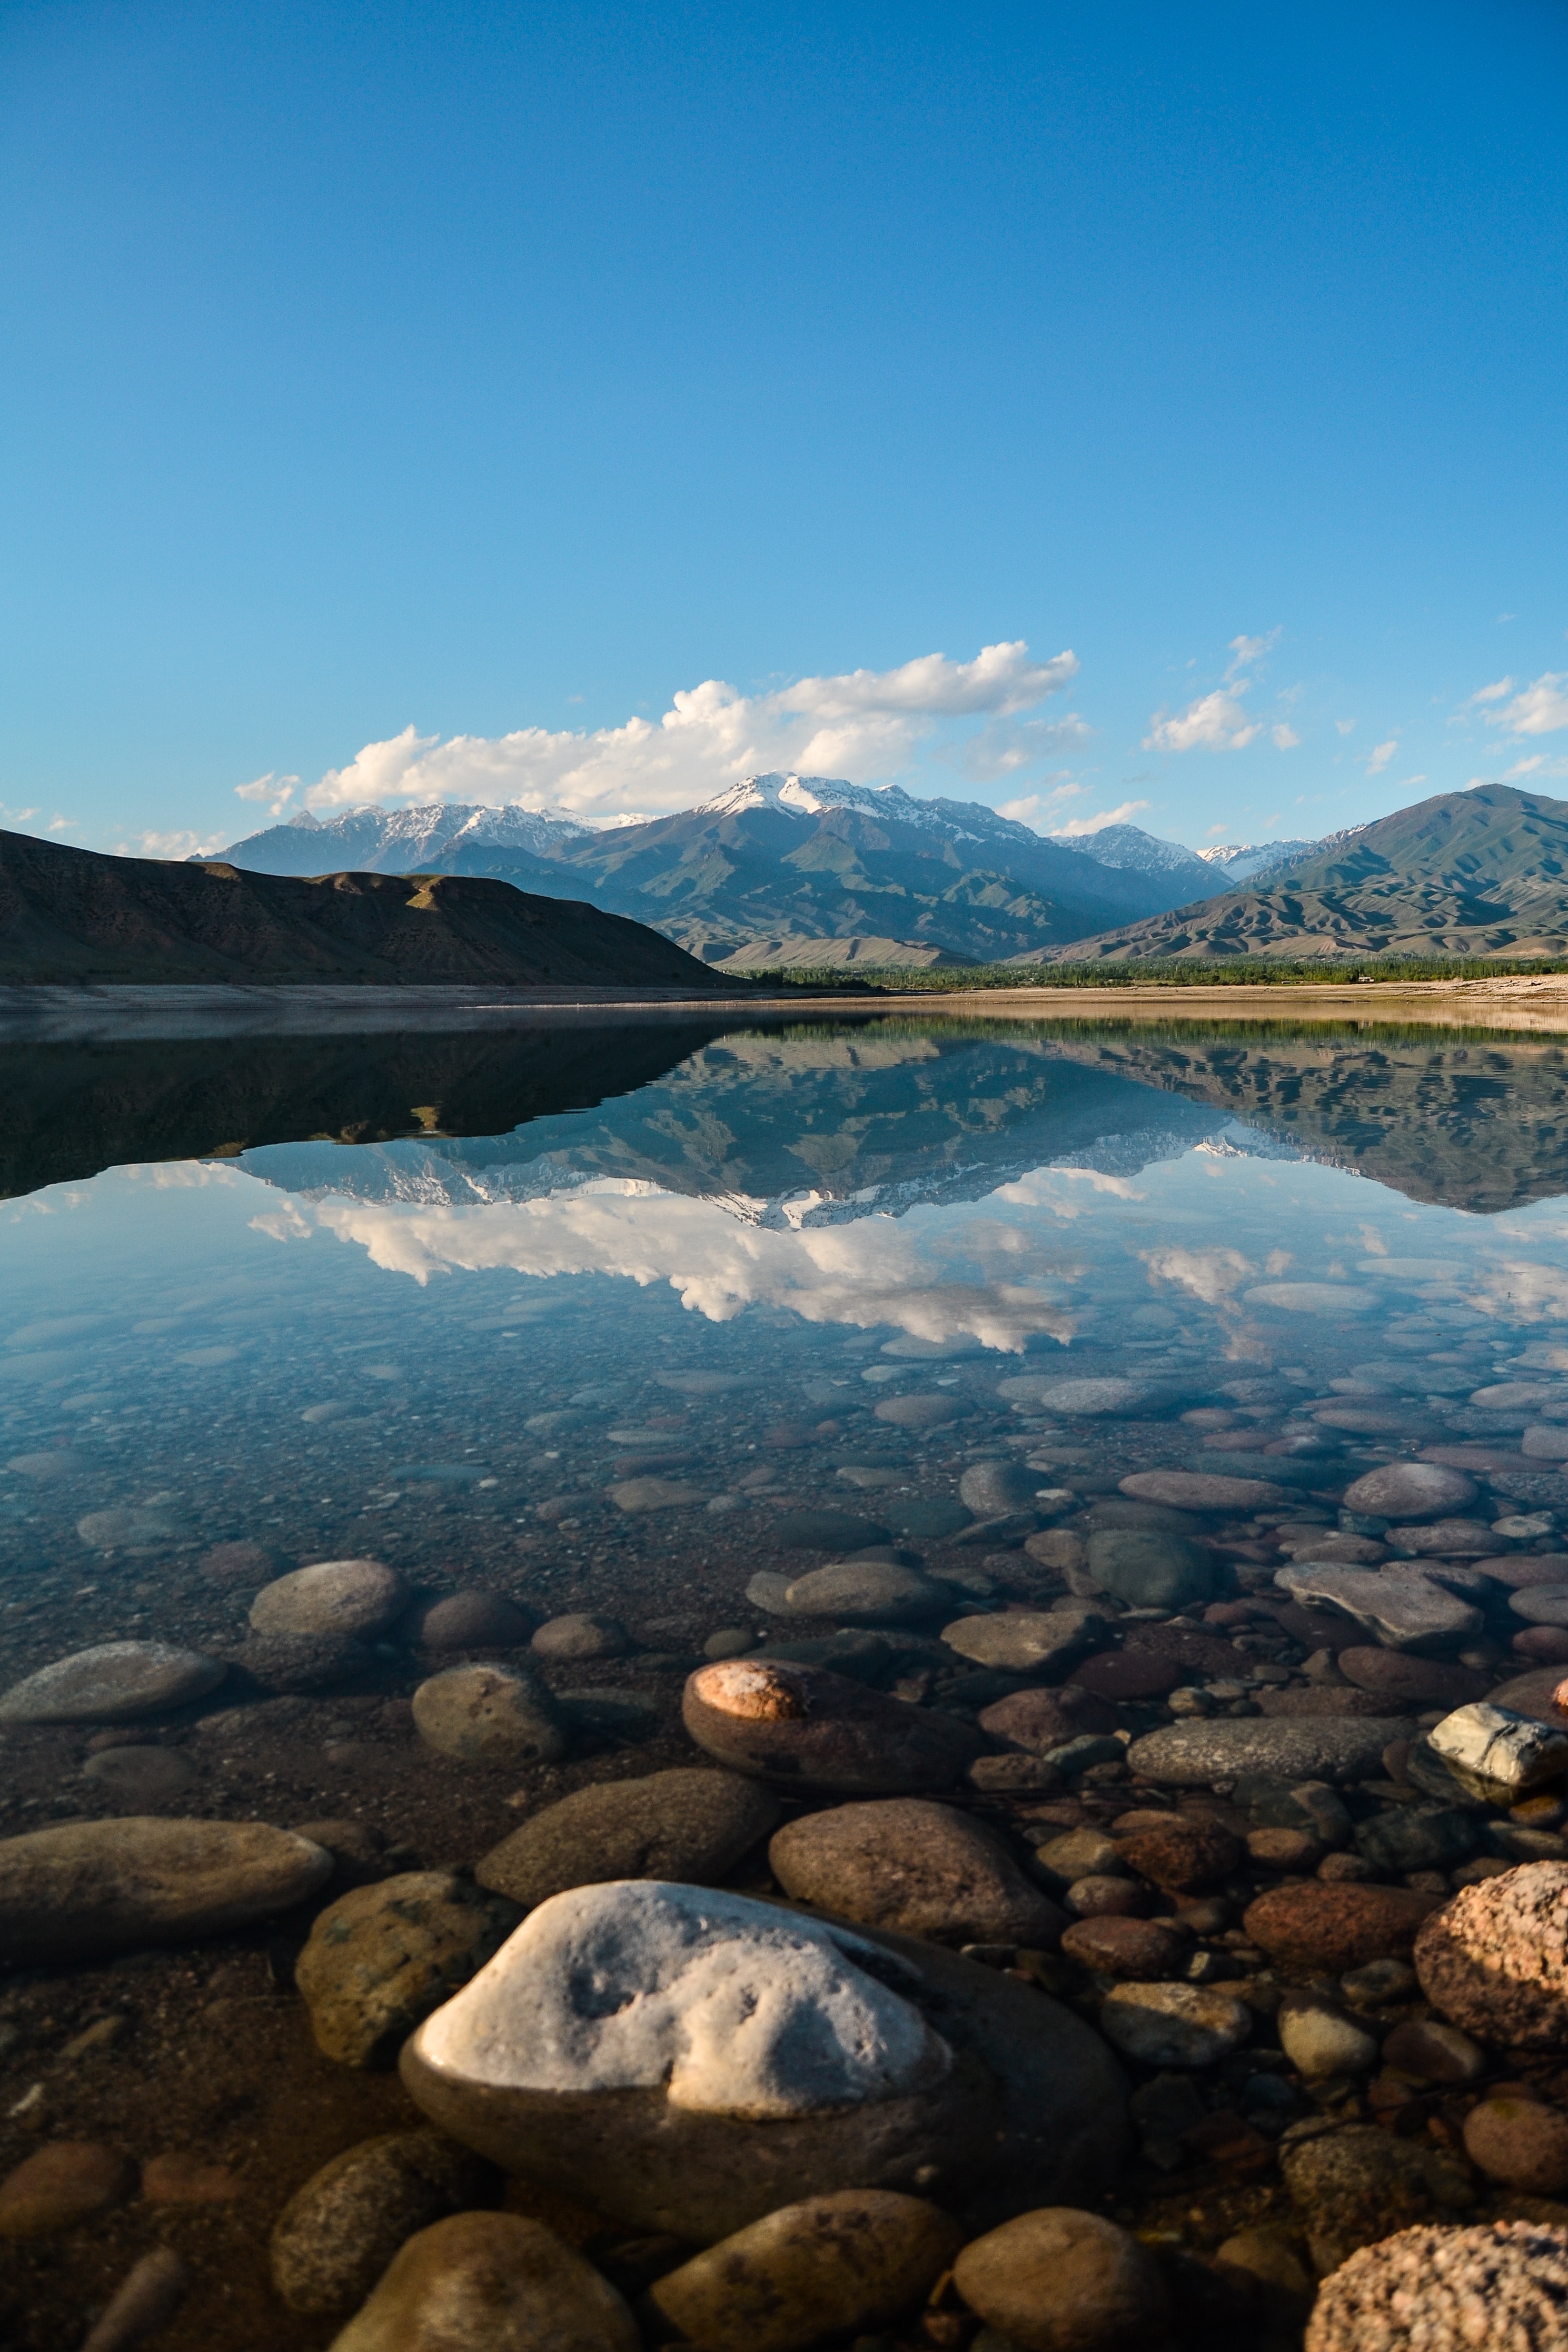
body of water, reflection, sky, nature, water, blue, lake, mountain, wilderness, mountainous landforms, natural environment, loch, shore, rock, cloud, highland, tarn, lake district, mountain range, fell, sea, landscape, fjord, sound, national park, horizon, hill, calm, river, winter, ocean, coast, glacial lake, ice, alps, vacation, reservoir, evening